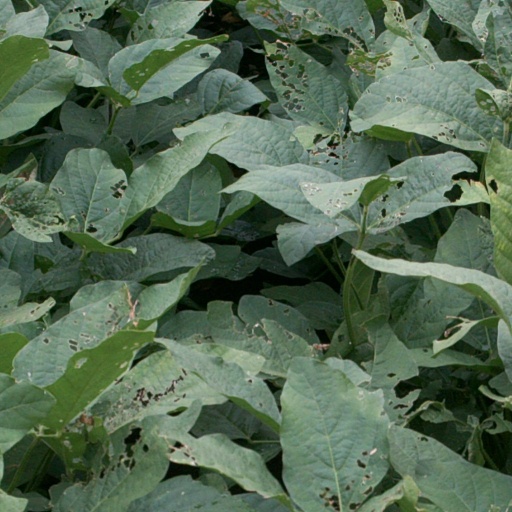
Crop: soybean